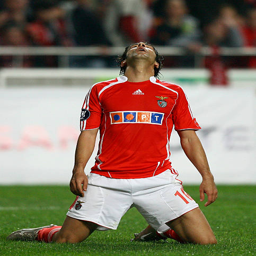
appeals for a penalty during the quarter final second leg match .